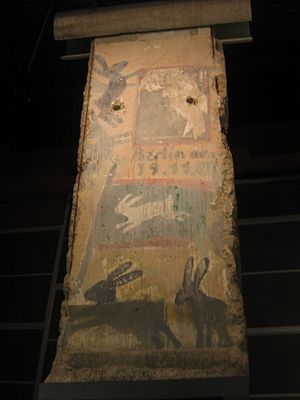
Memorial de Caen
Fragment af Berlinmuren i Memorial de la Paix
Mémorial de Caen er et museum i Caen med en fast udstilling, som primært handler om 2. Verdenskrig.